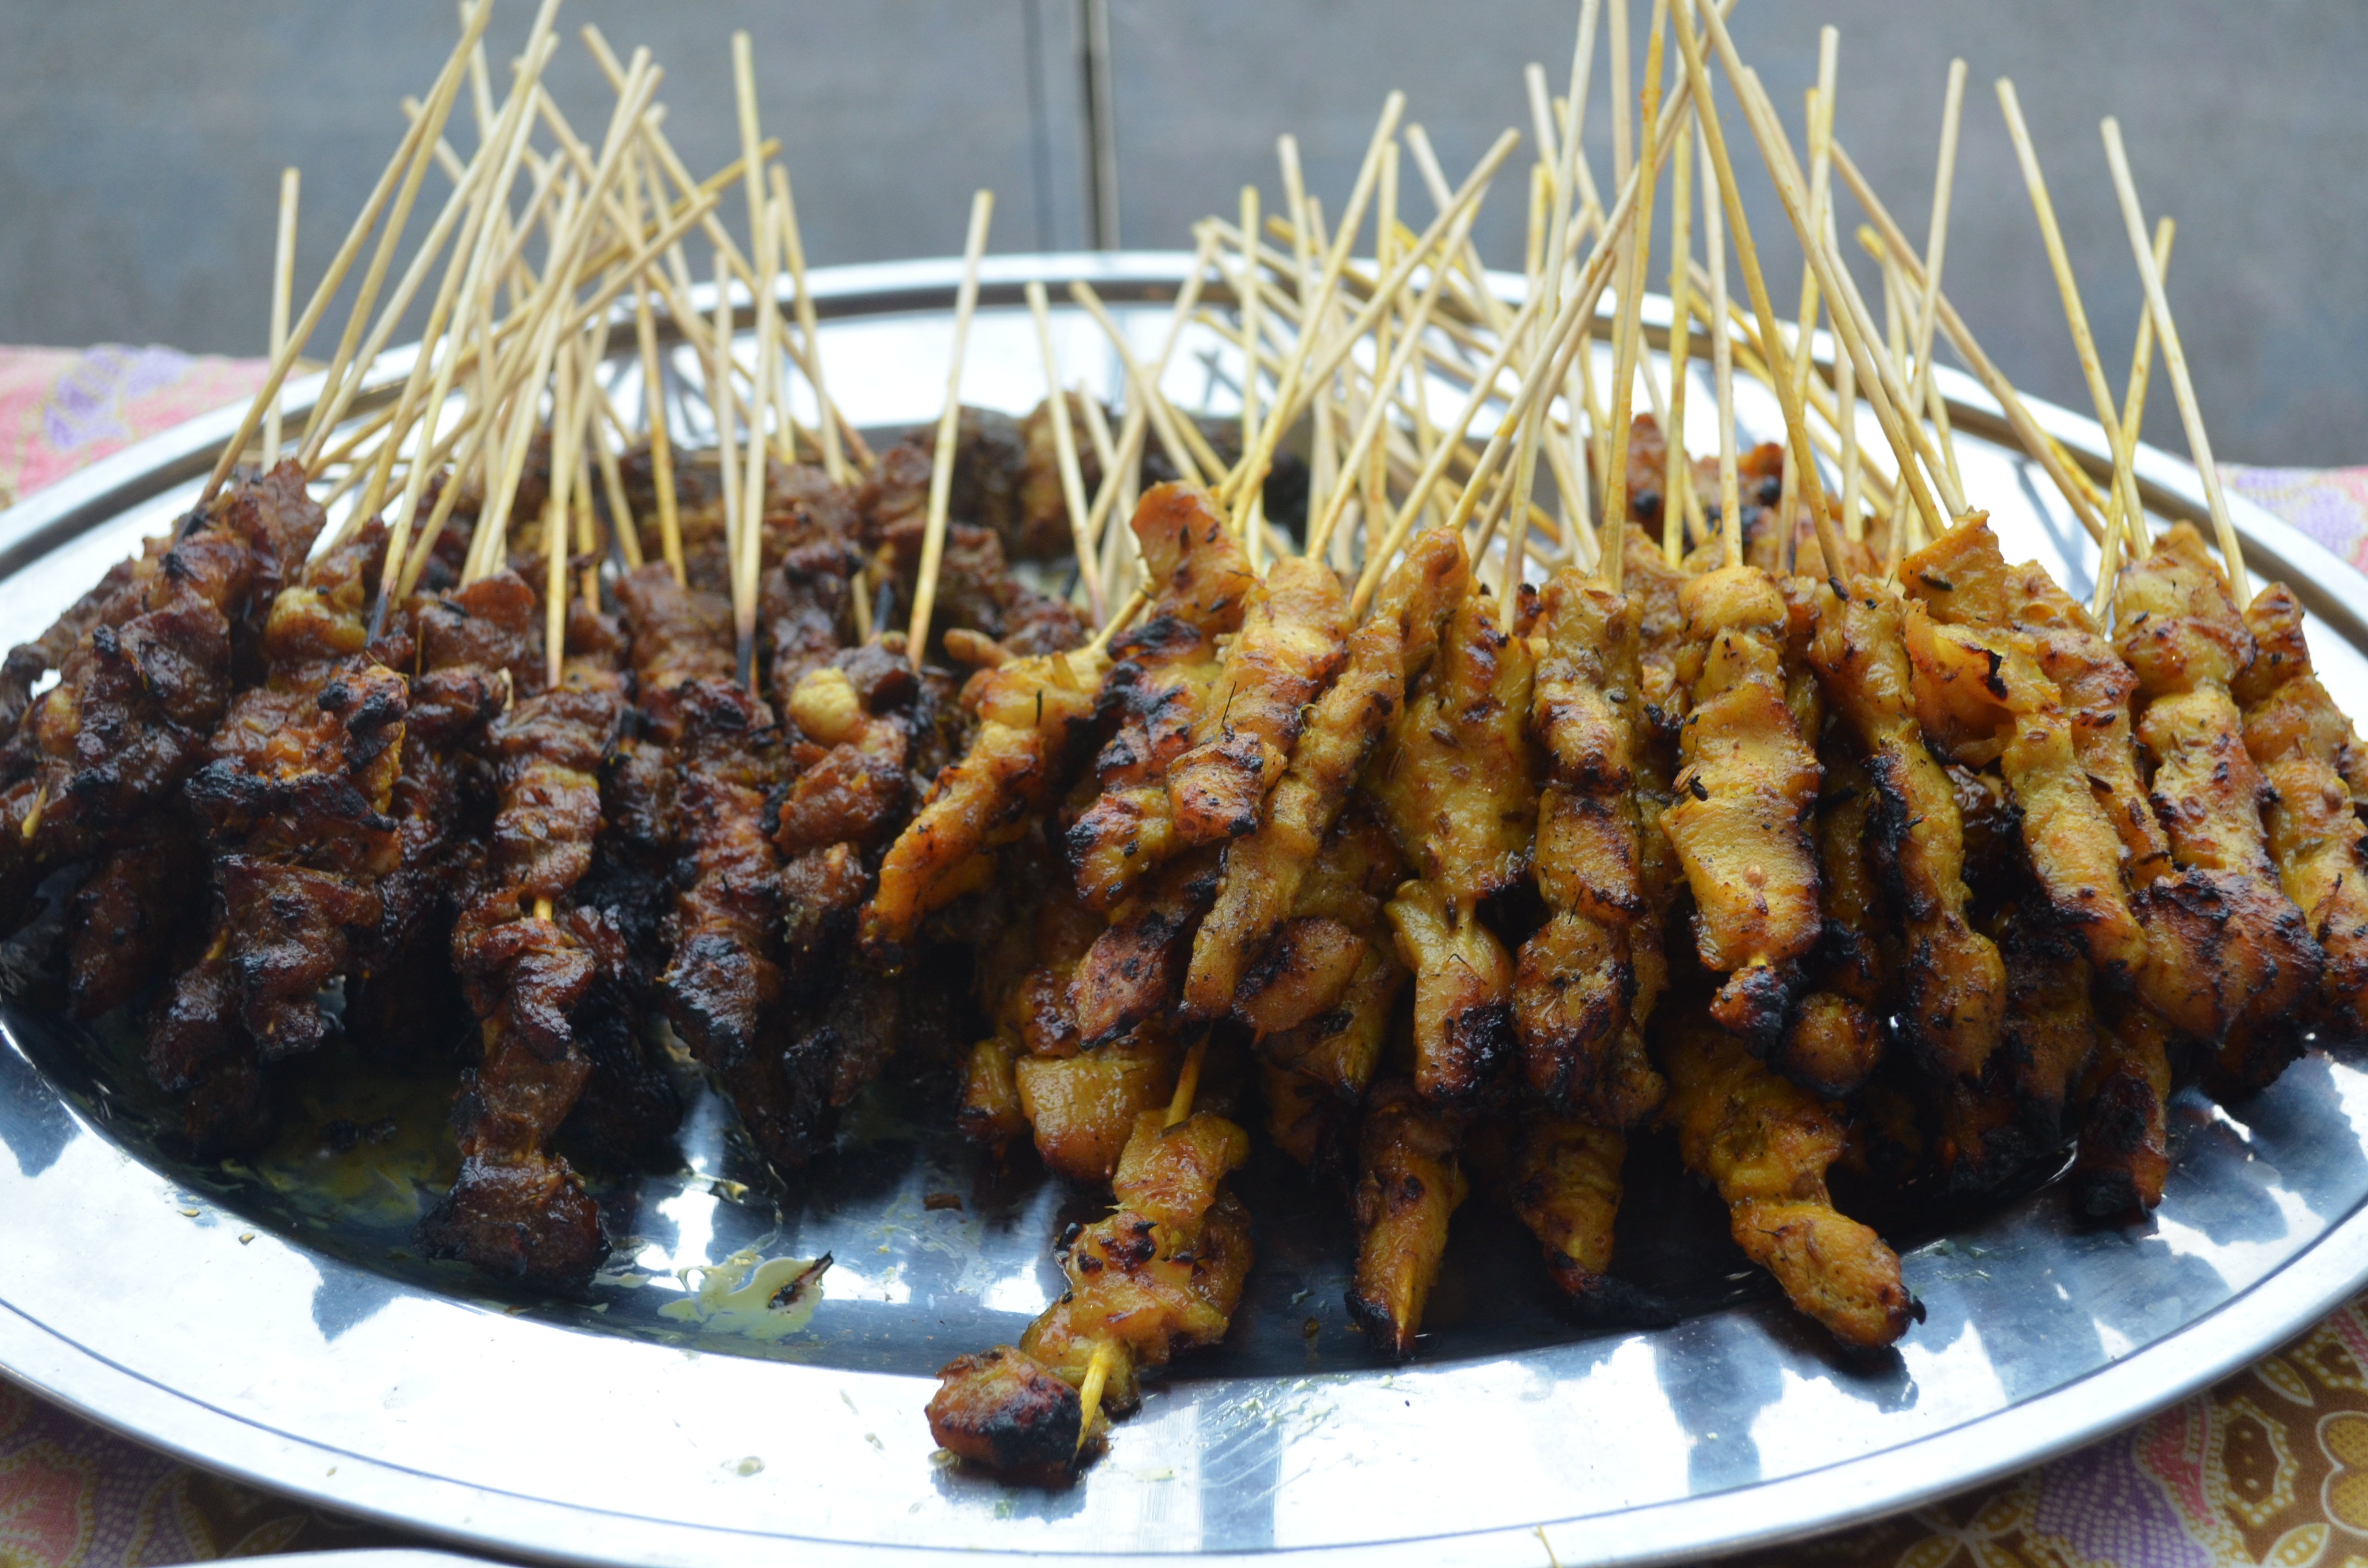
dish, food, produce, fish, meat, cuisine, asian food, meet, kebab, grilled, grilling, satay, malaysian food, grilled food, fried food